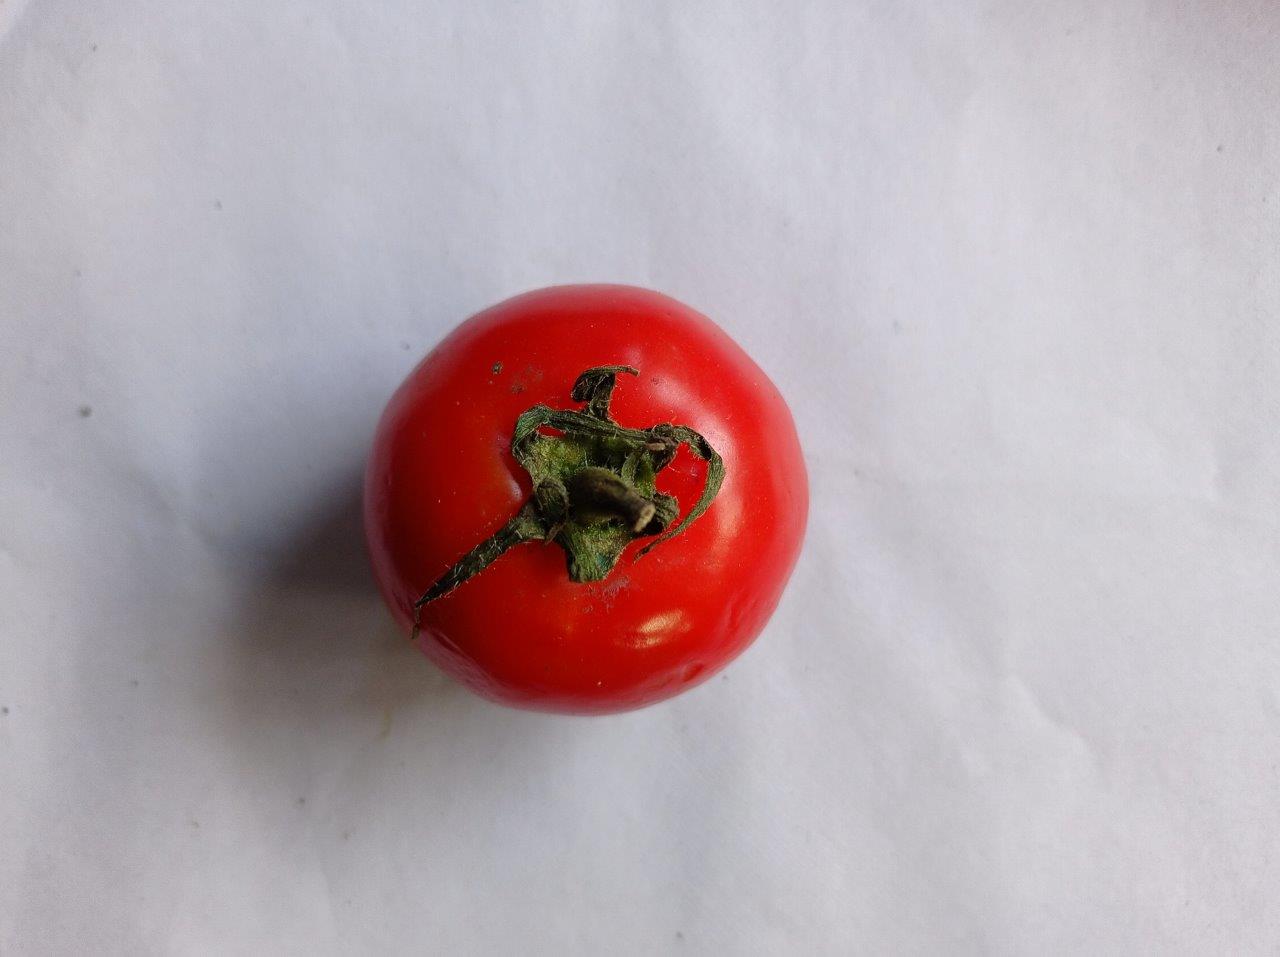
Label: Fresh